Joseph Layraud

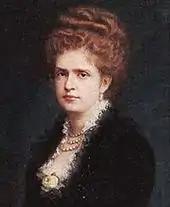
Maria Pia of Savoy, Queen of Portugal

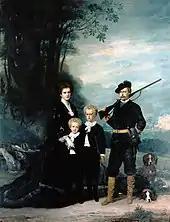
Portuguese royal family, 1876

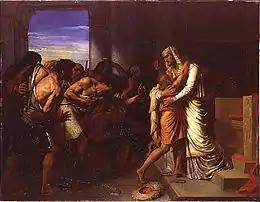
Joseph declaring himself to his brothers

Layraud was born at La Roche-sur-le-Buis in south-eastern France. After beginning his training in Marseilles in 1853 he moved to Paris in 1856, studying at the École nationale supérieure des Beaux-Arts under Léon Cogniet and Tony Robert-Fleury. He was awarded the Grand Prix de Rome in 1863.